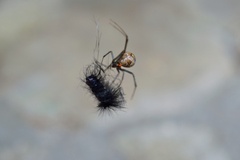
Species: Parasteatoda_tepidariorum